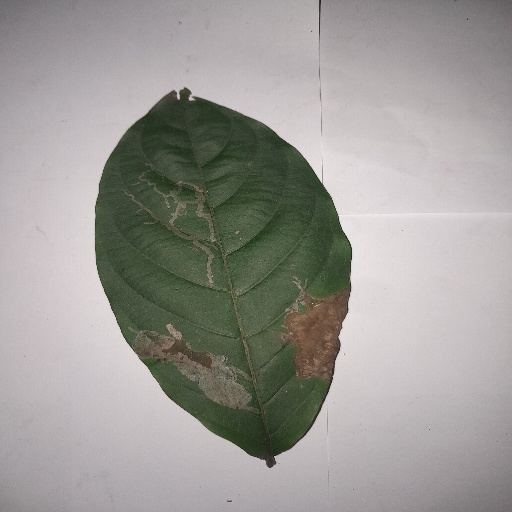
Species: HariTaki
Leaf condition: Bacterial Spot